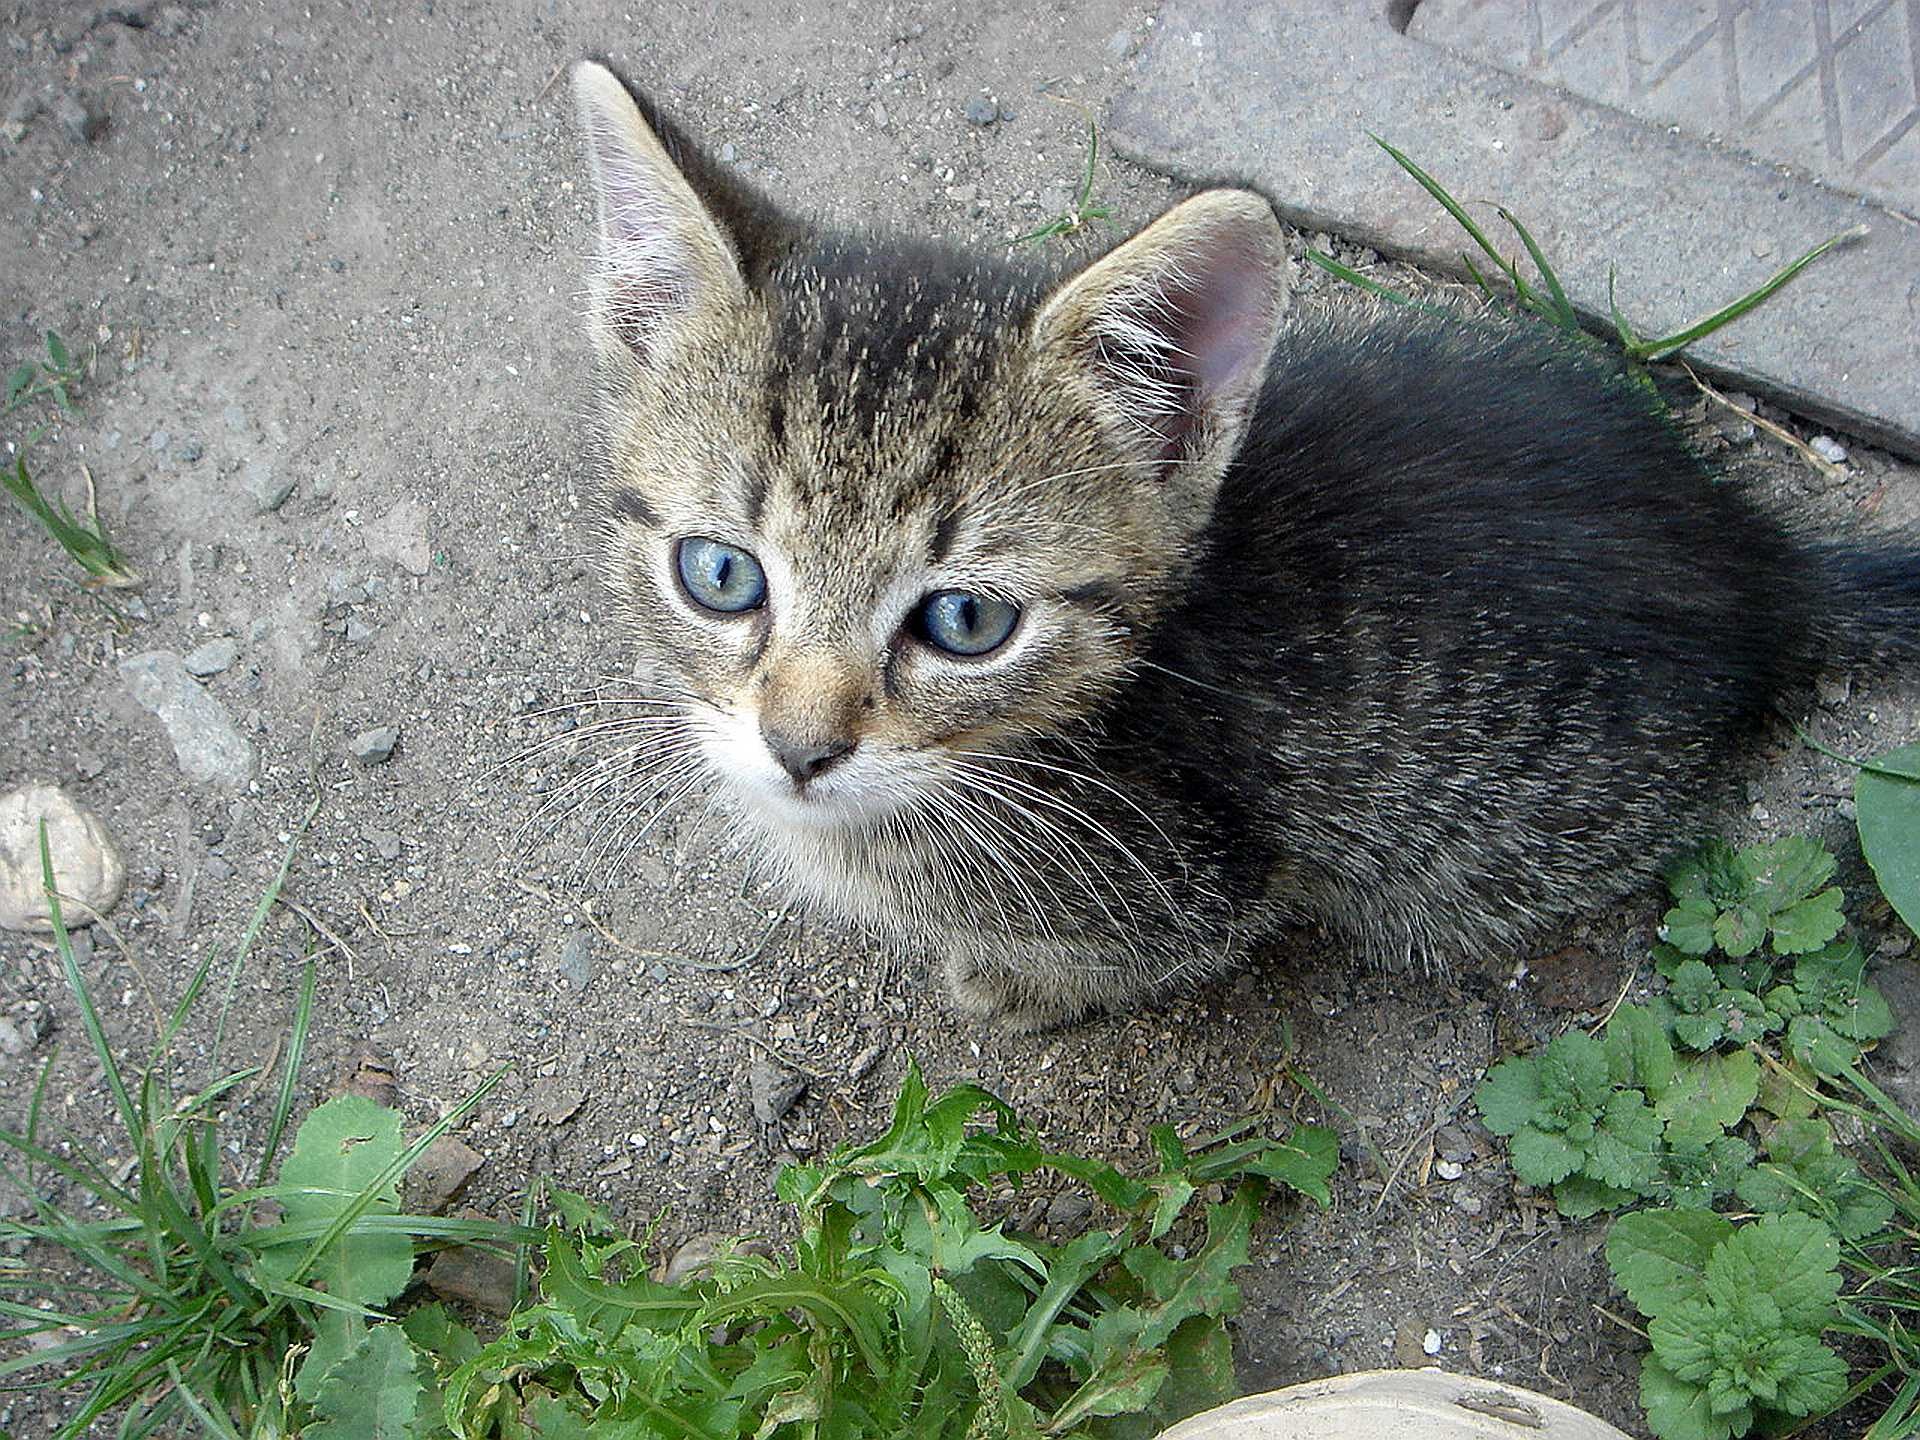
view, home, pet, kitten, cat, mammal, fauna, whiskers, vertebrate, cub, caress, tabby cat, european shorthair, wild cat, small to medium sized cats, cat like mammal, domestic short haired cat, pixie bob, rusty spotted cat